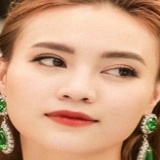
diễn viên Ninh Dương Lan Ngọc